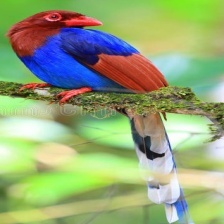
Species: SRI LANKA BLUE MAGPIE
Scientific name: UROCISSA ORNATA
ImageNet parent category: magpie